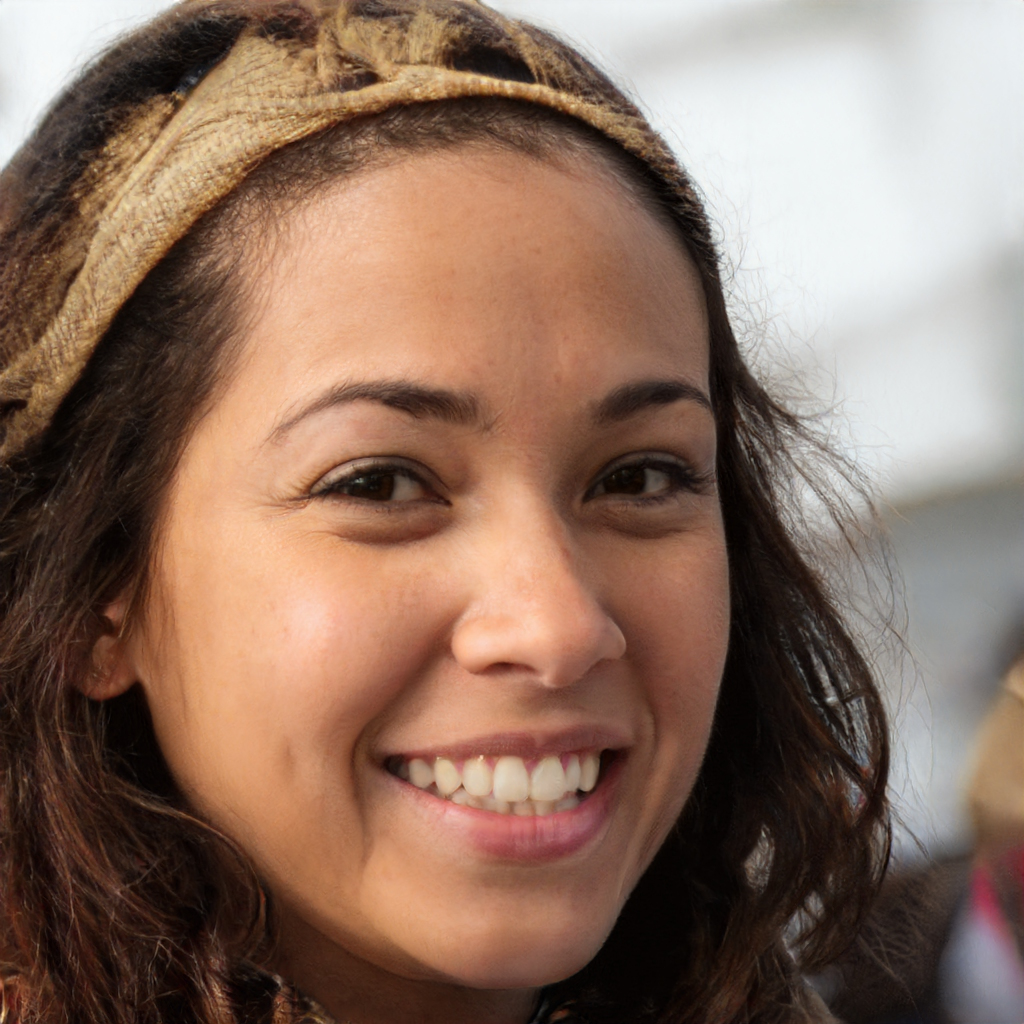
Portrait style: Real Portrait